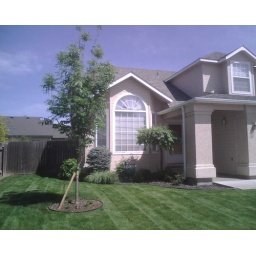
The new tree and flowers in front of our house in Boise, ID